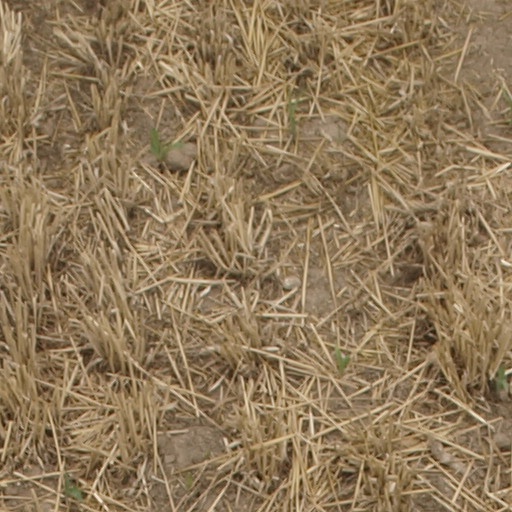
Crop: maize; corn